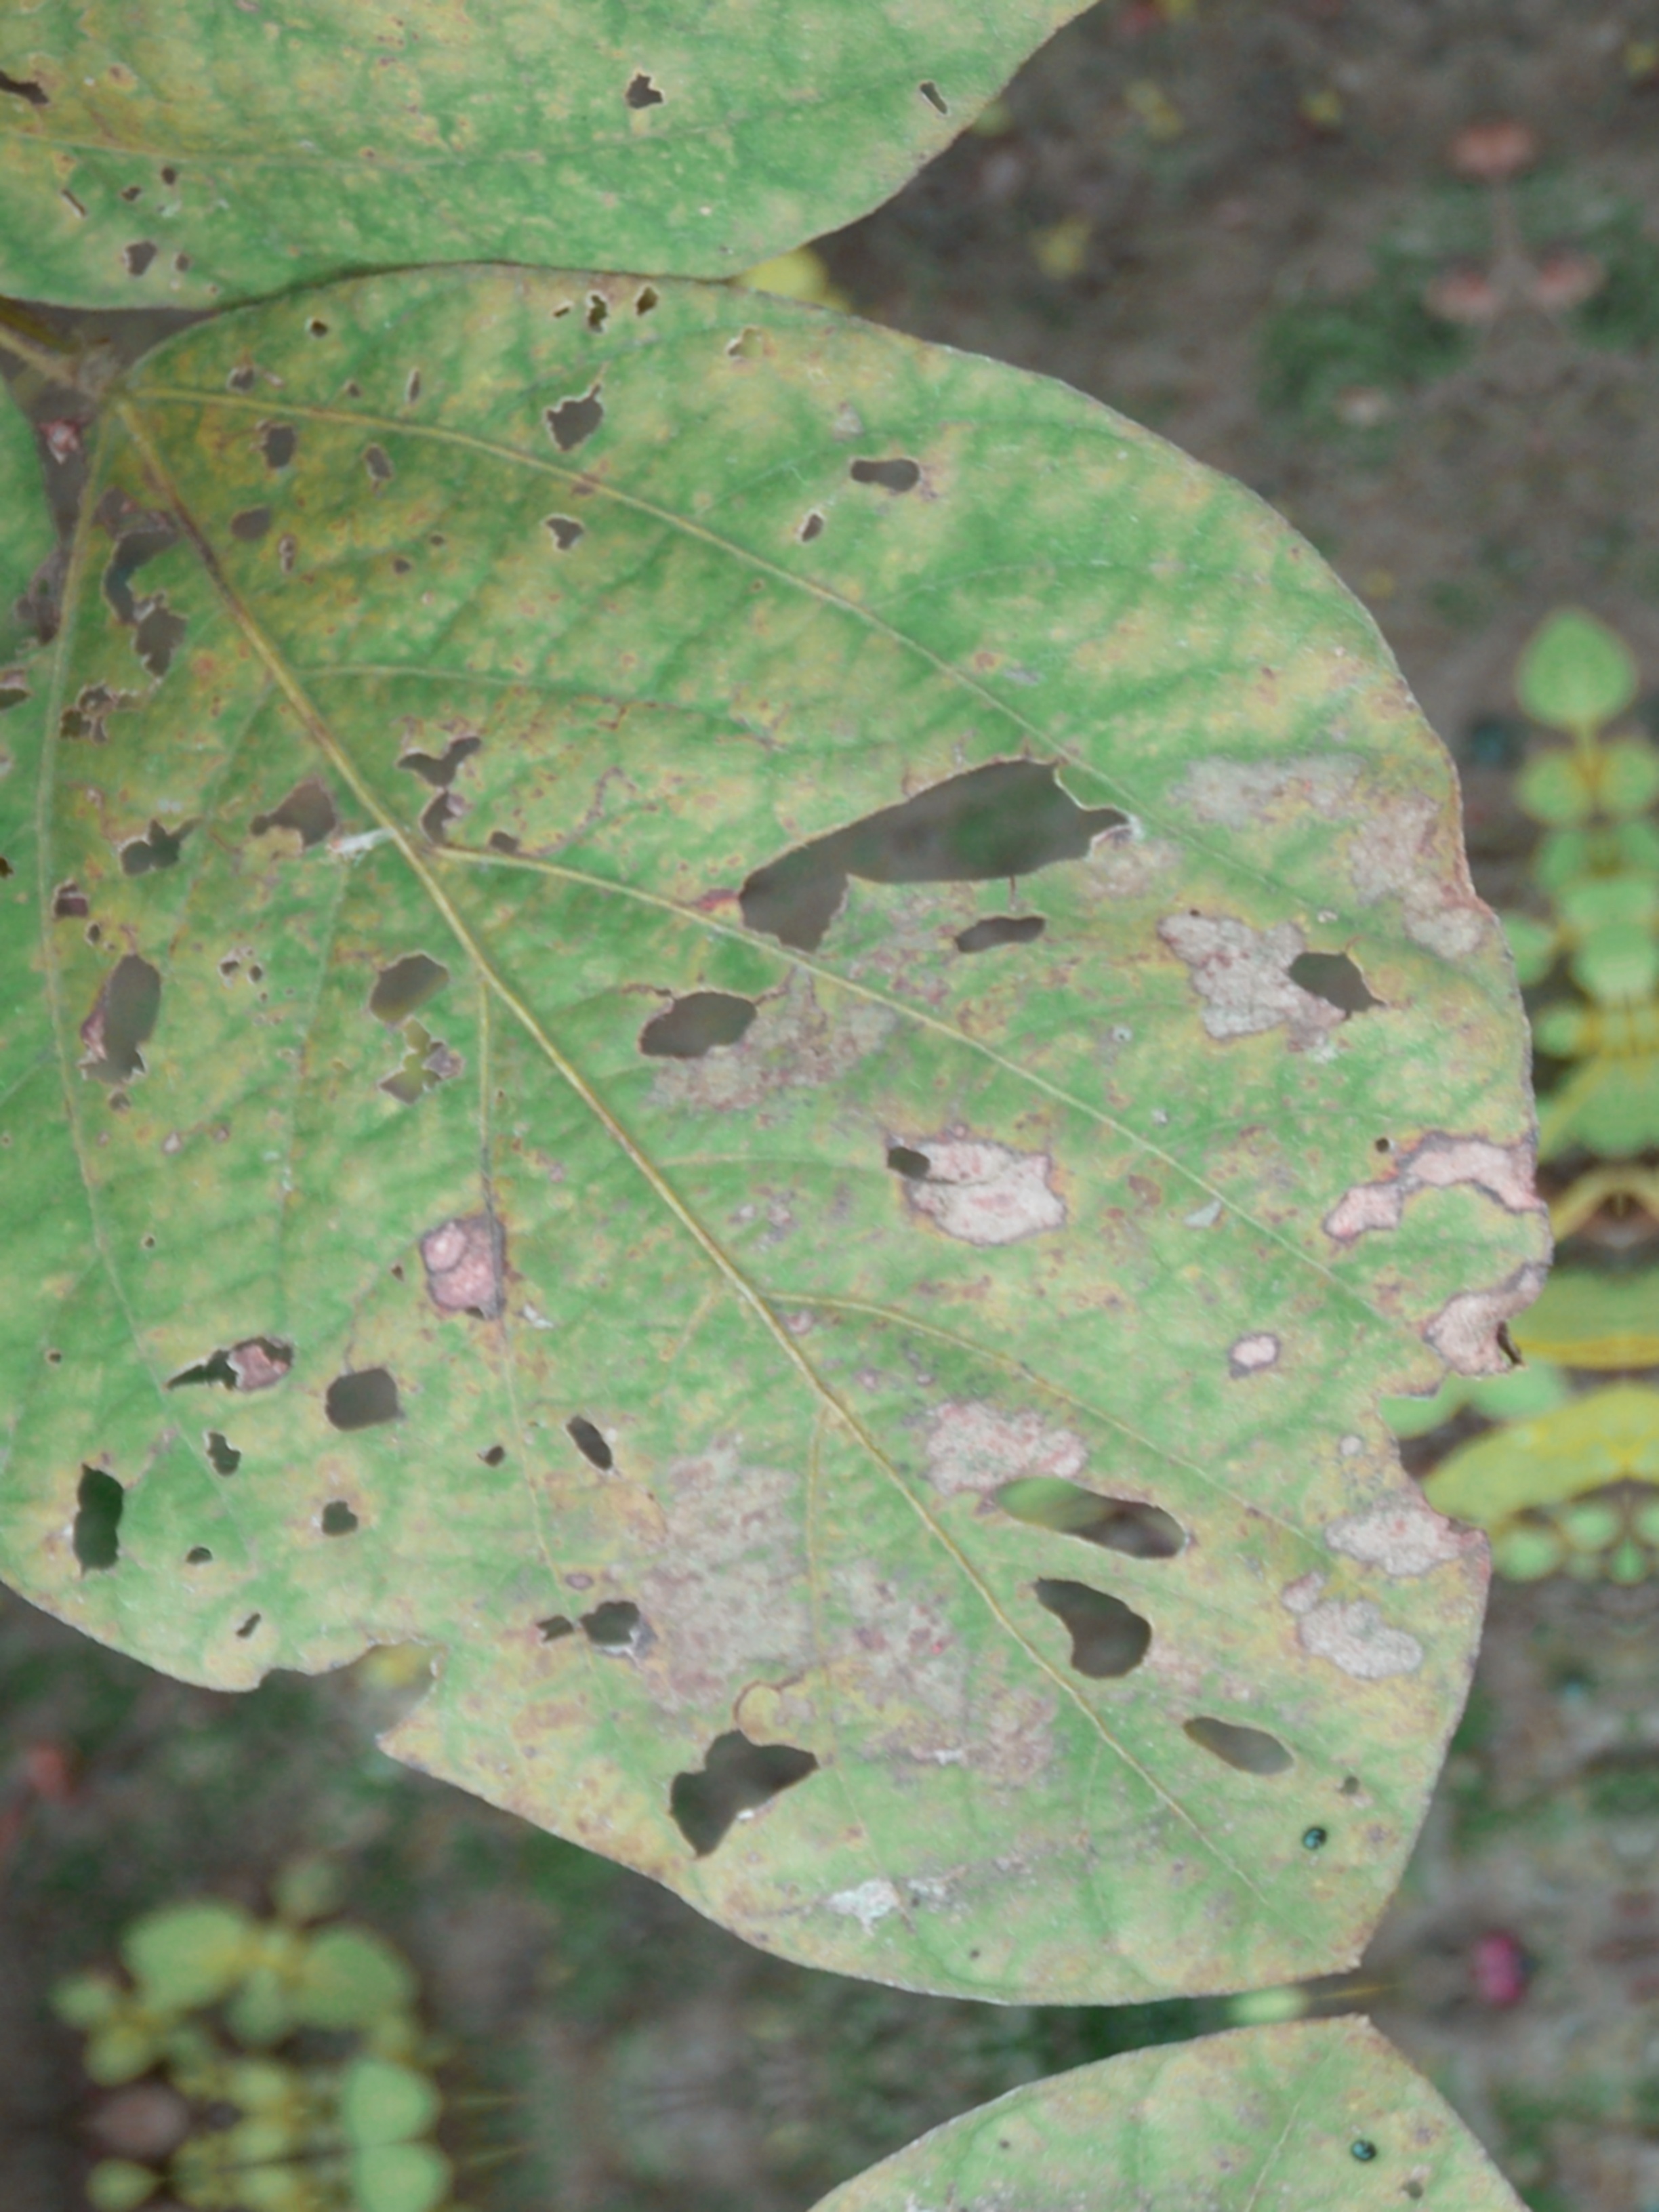
Label: Disease